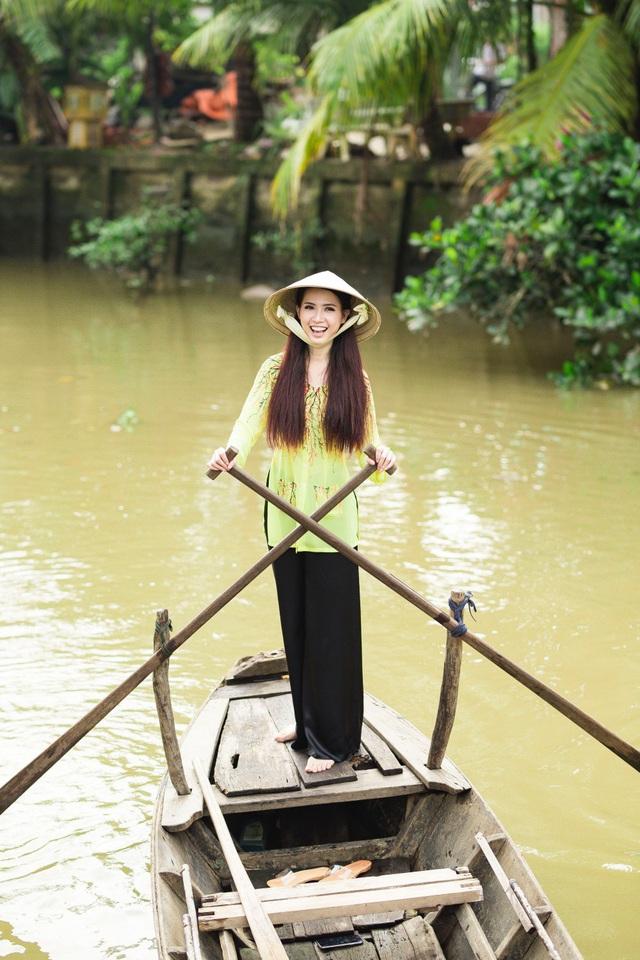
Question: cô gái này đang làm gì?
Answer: đang chèo thuyền